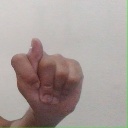
अक्षर: ट